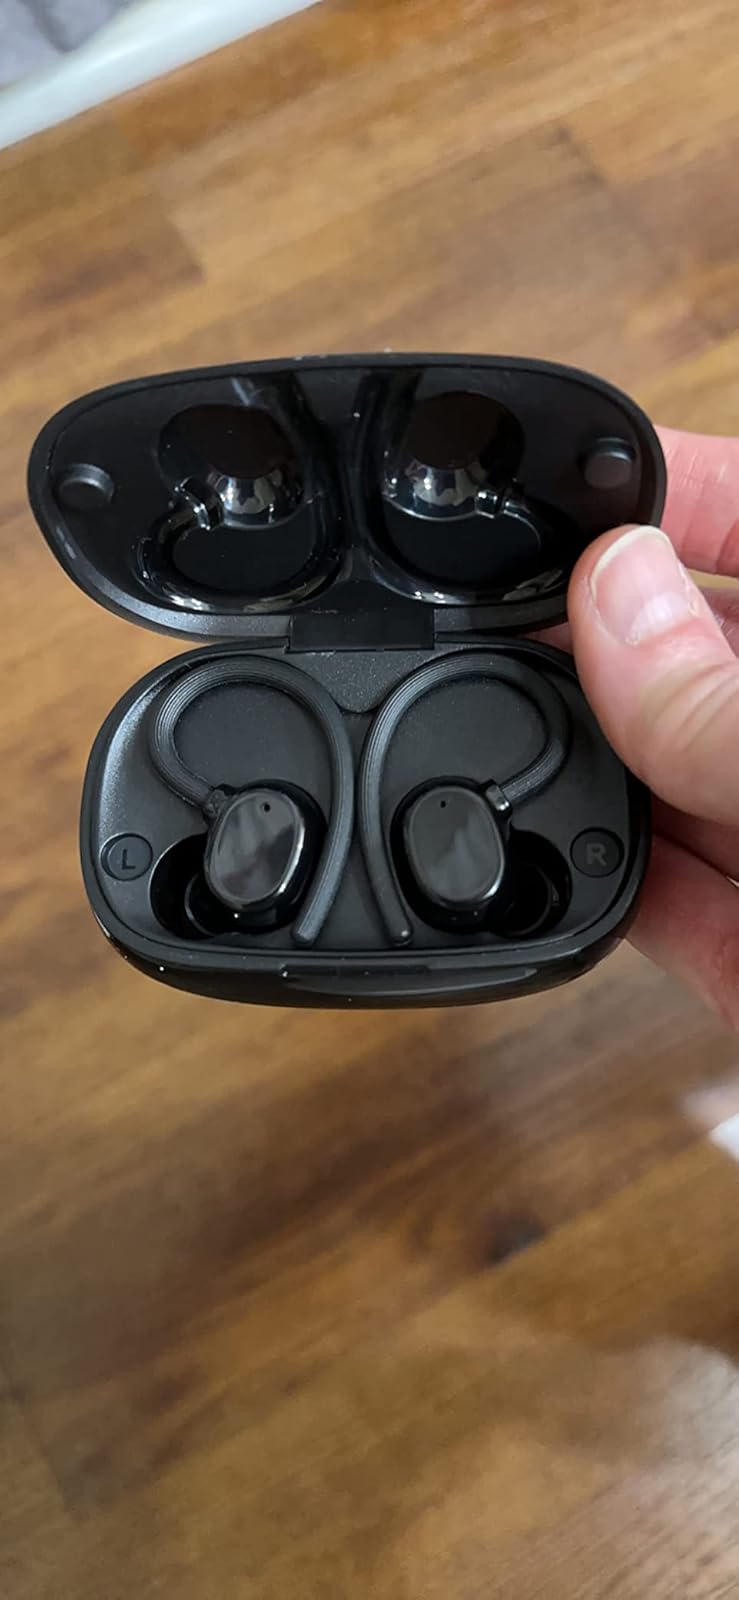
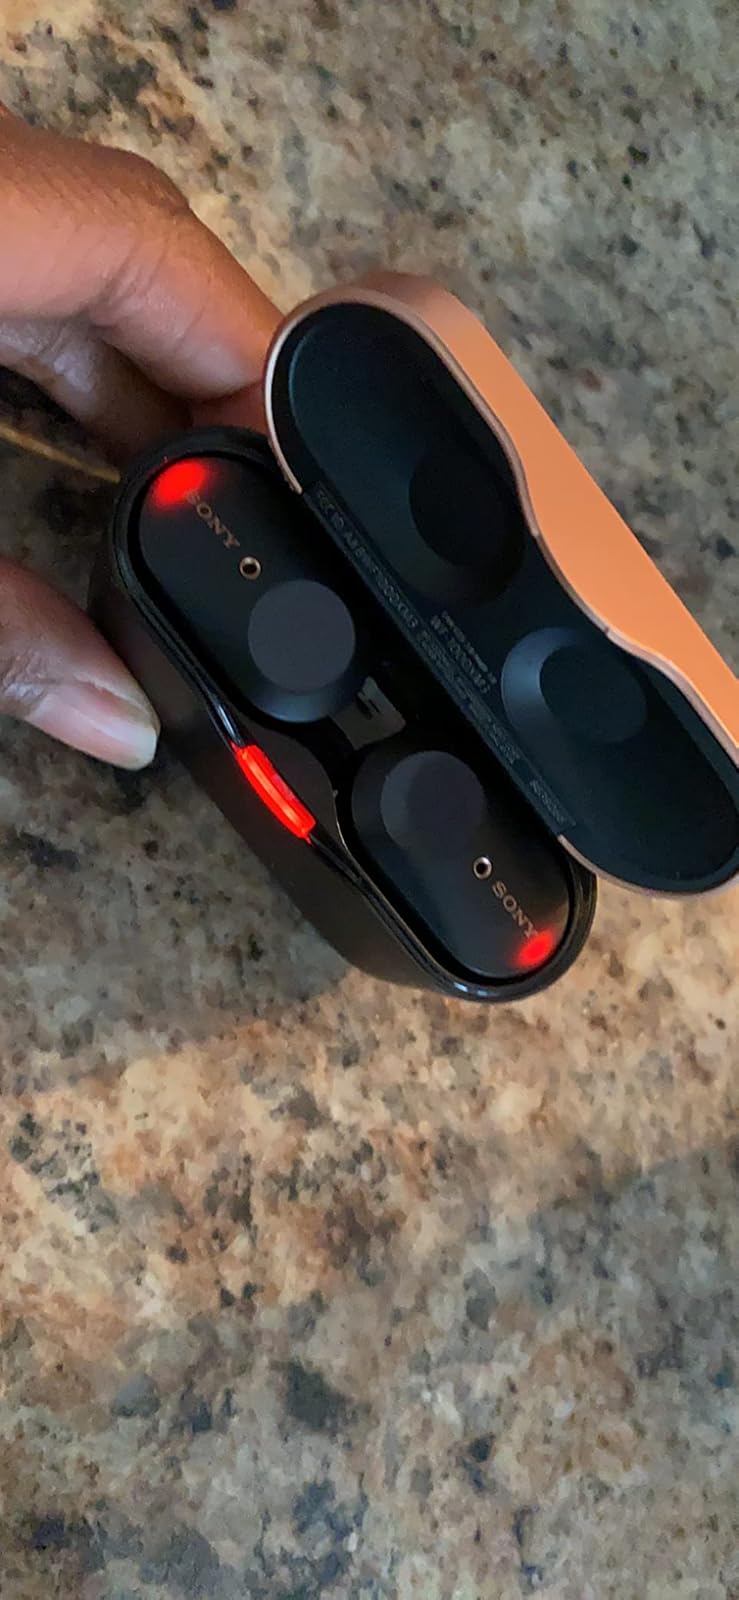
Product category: earbuds
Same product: no